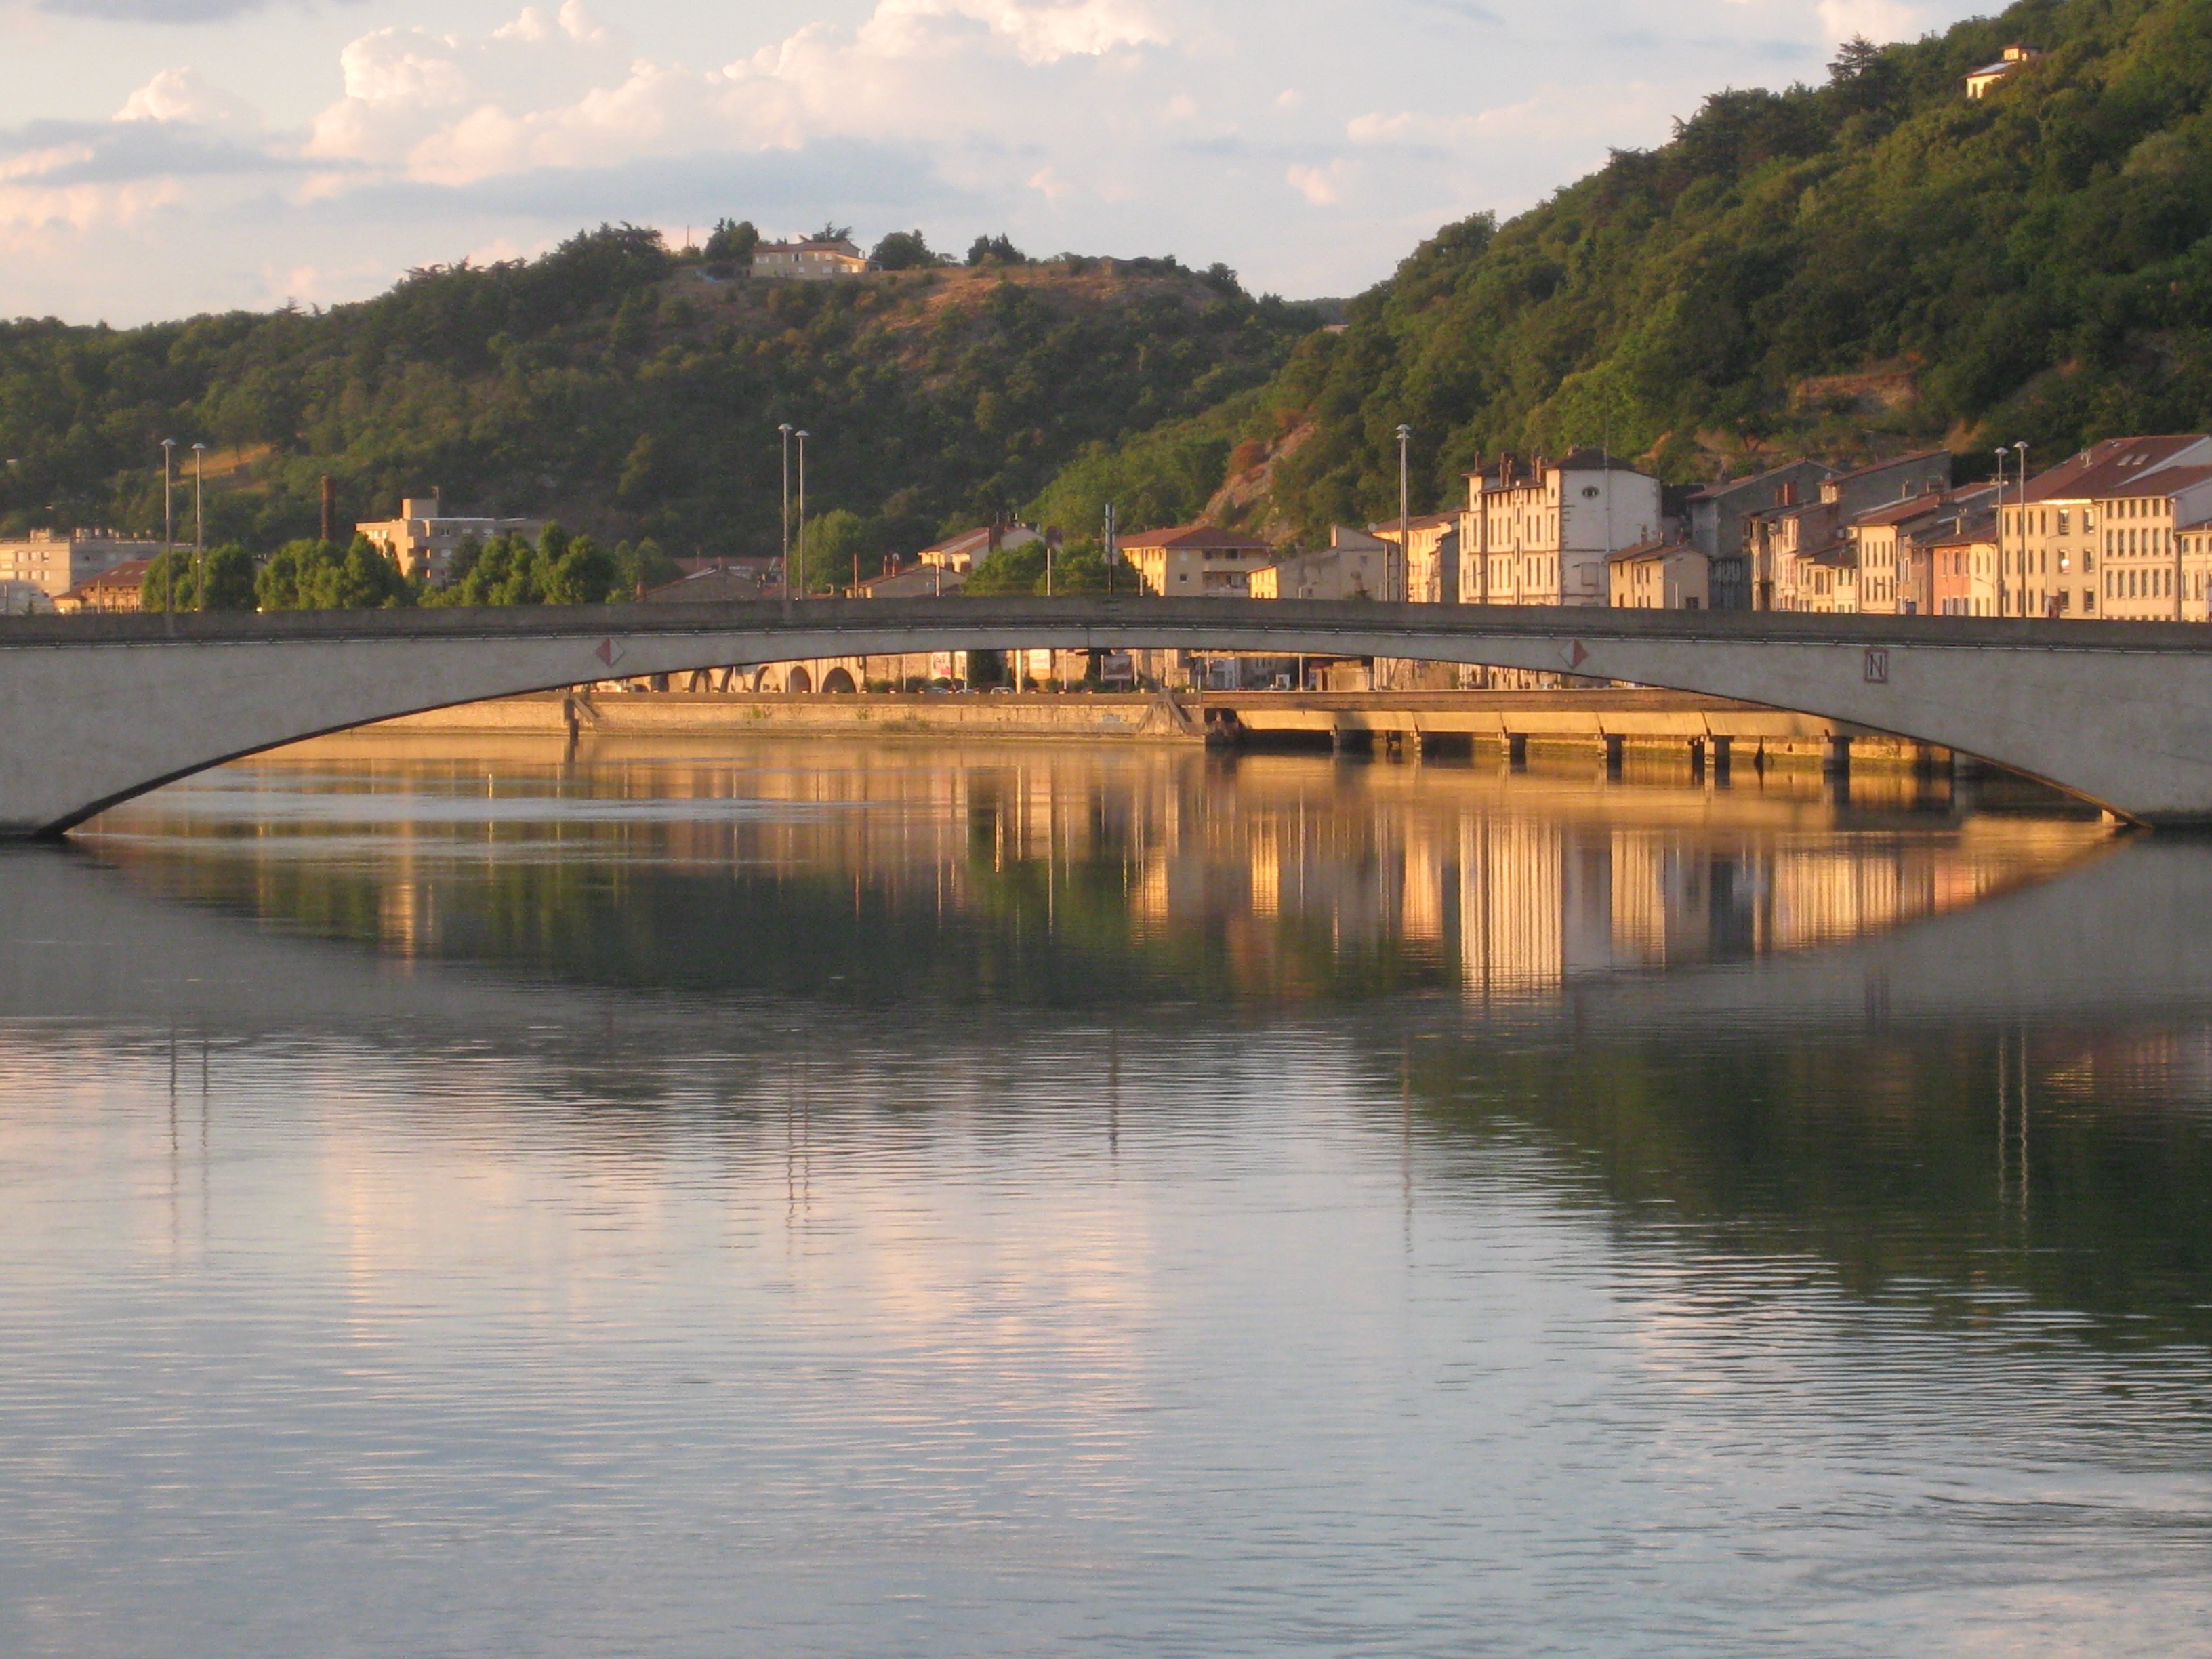
water, bridge, lake, river, reflection, reservoir, waterway